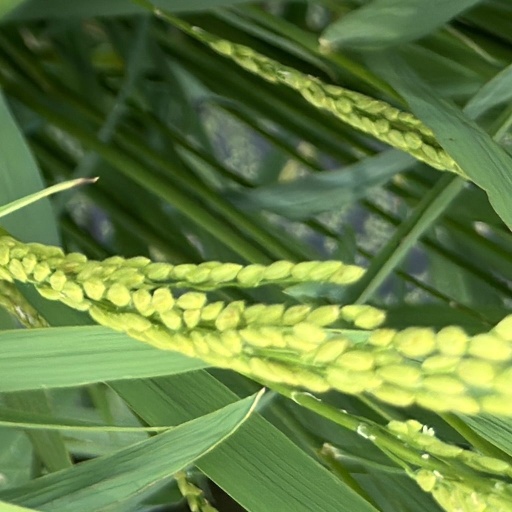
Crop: rice